Armament of the Iowa-class battleship

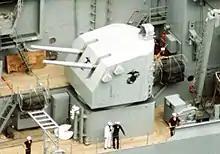
A 5-inch (127 mm) gun mount emblazoned with the Eagle, Globe, and Anchor of the United States Marine Corps aboard the battleship

The large caliber guns were designed to fire two different 16-inch shells: an armor-piercing round for anti-ship and anti-structure work and a high explosive round designed for use against unarmored targets and shore bombardment. A third type of ammunition for delivering tactical nuclear warheads was developed subsequently.